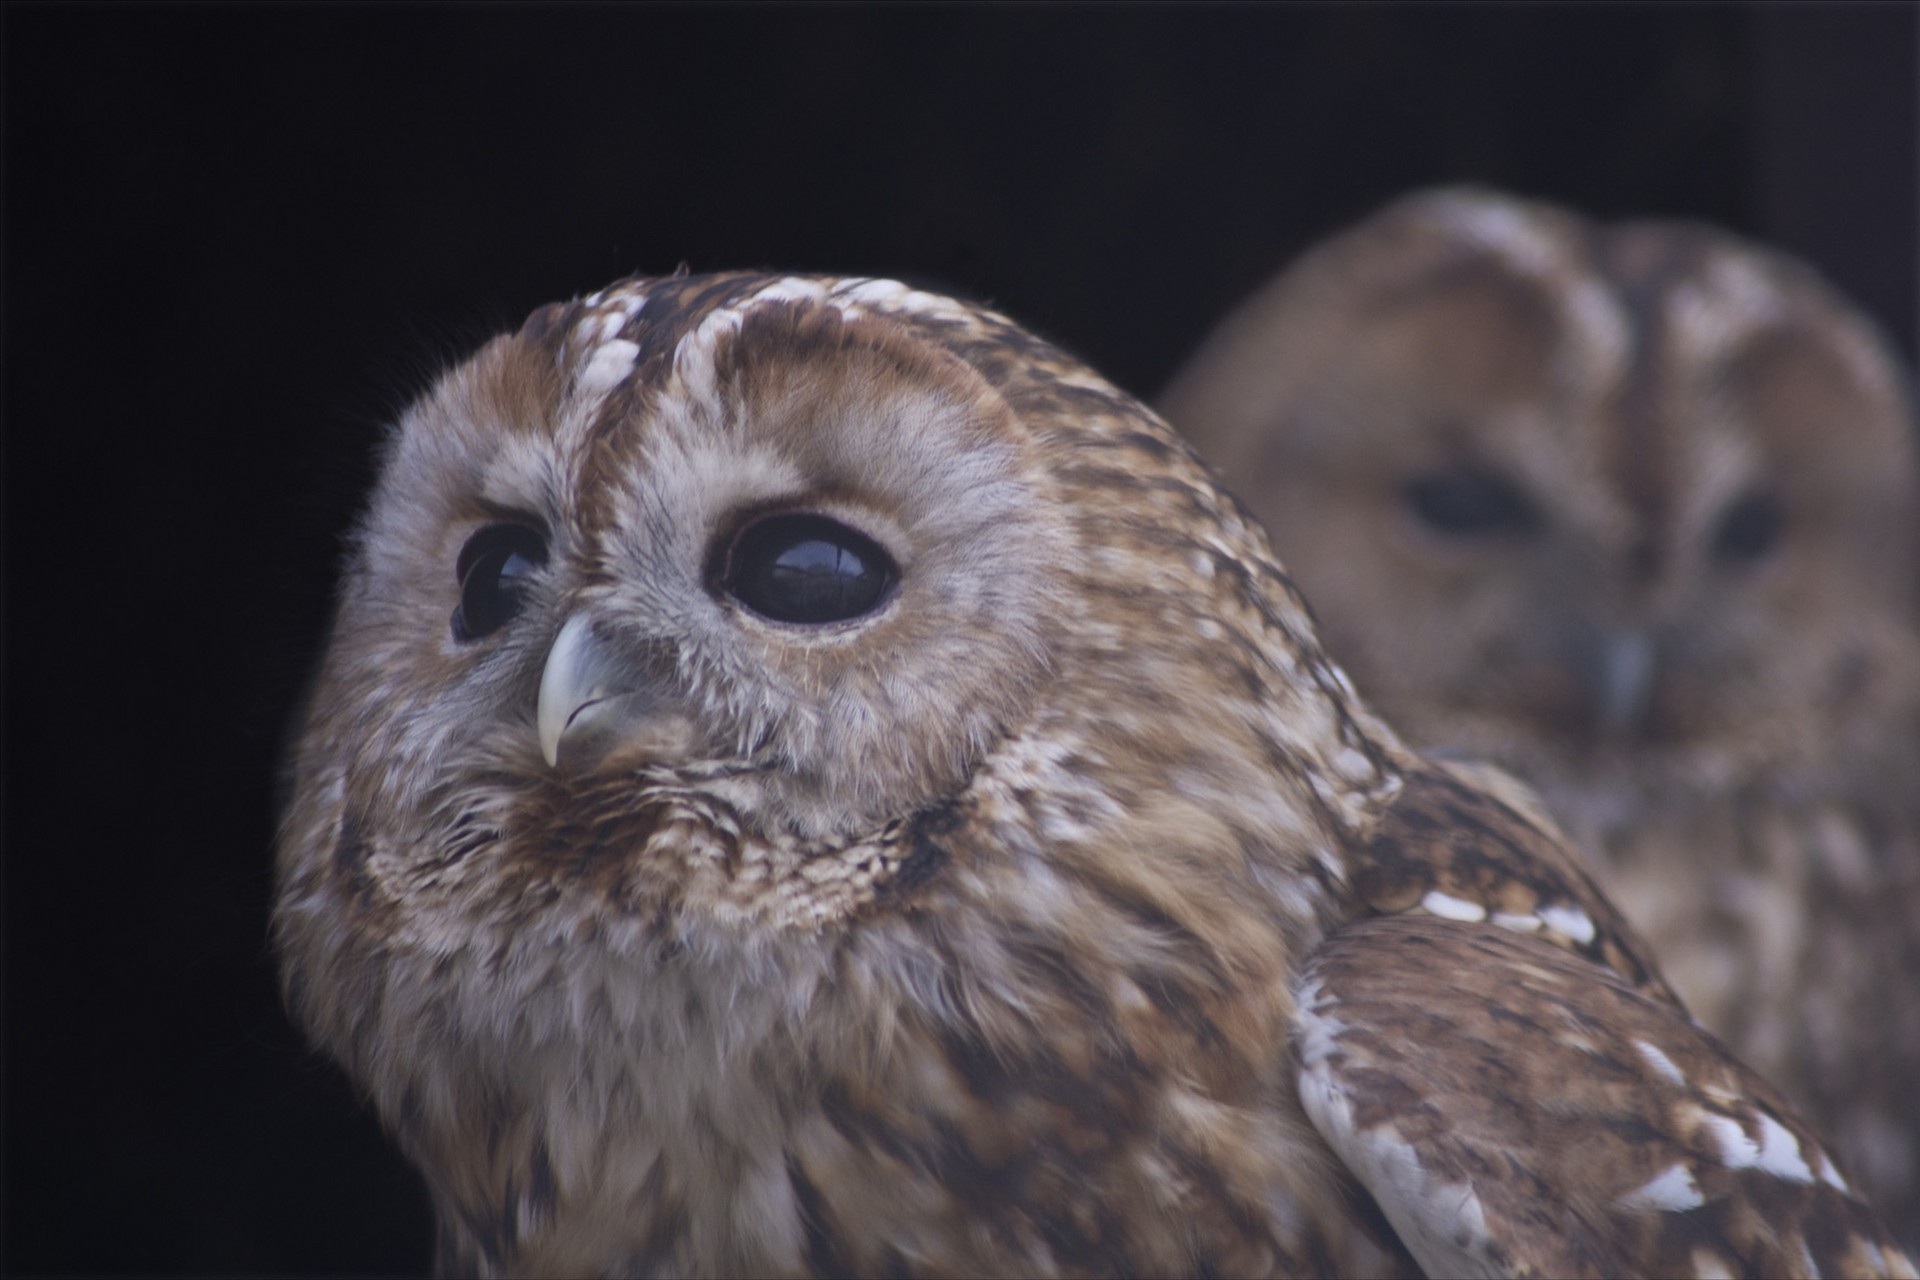
nature, bird, wing, wildlife, beak, winged, owl, fauna, bird of prey, close up, vertebrate, great grey owl, is watching, llatportr, accipitriformes